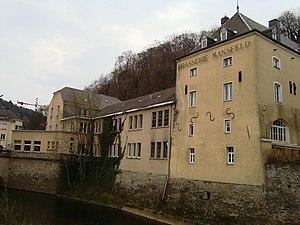
Vue sur l'ancienne brasserie Mansfeld.
Clausen est l'un des 24 quartiers de Luxembourg-ville.